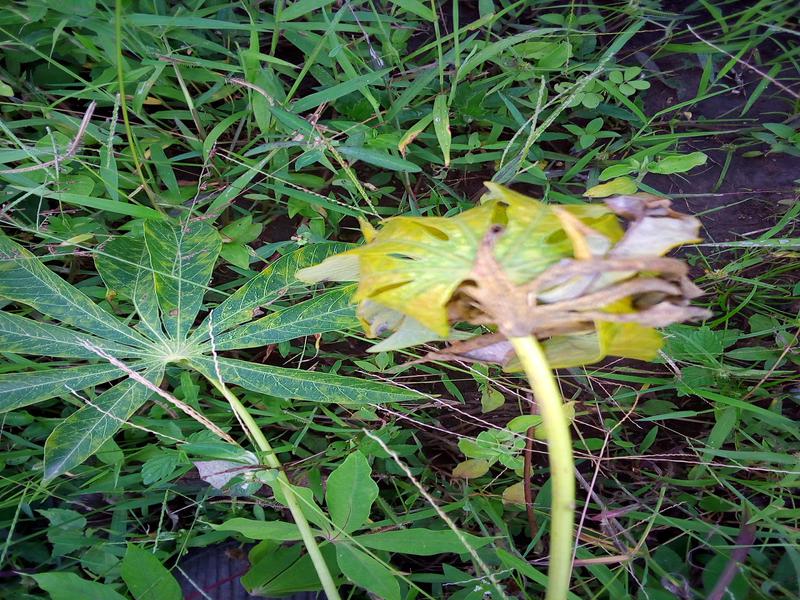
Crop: cassava
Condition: brown_streak_disease